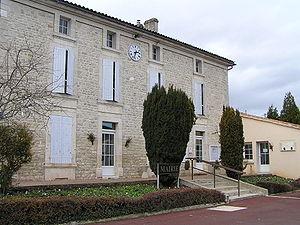
mairie de Foussignac